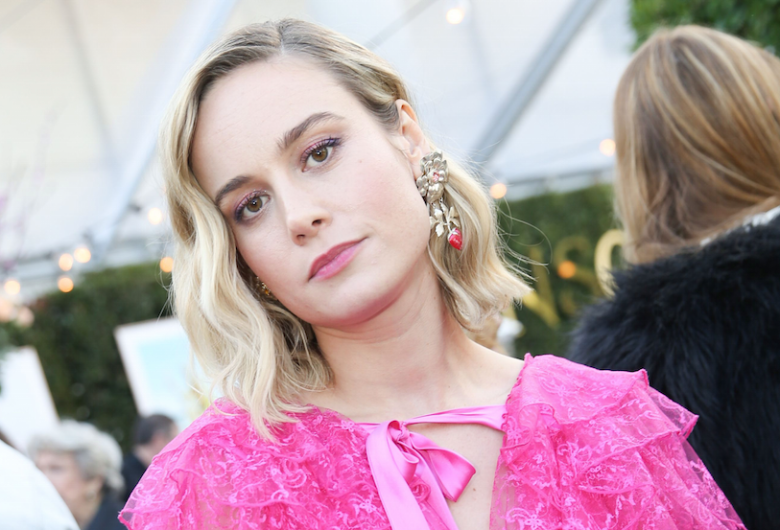
Gender: women